Somewhere in Palilula

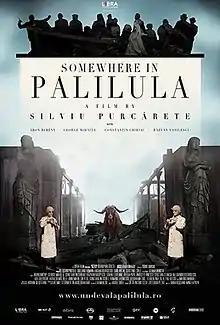
Film poster

Somewhere in Palilula is a 2012 Romanian drama film directed by Silviu Purcărete.